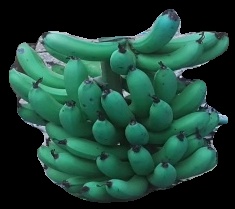
Variety: pachbale
Grade: grade3